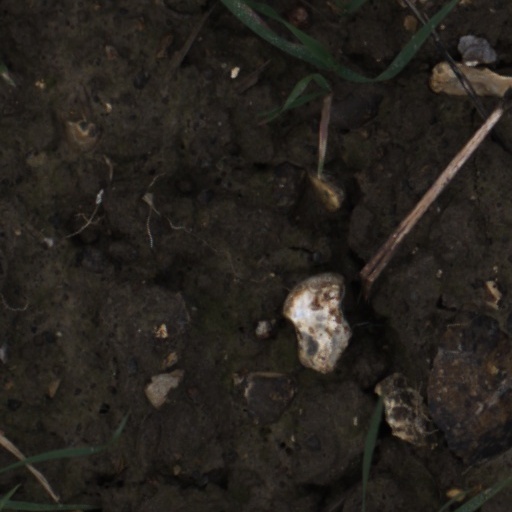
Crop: wheat